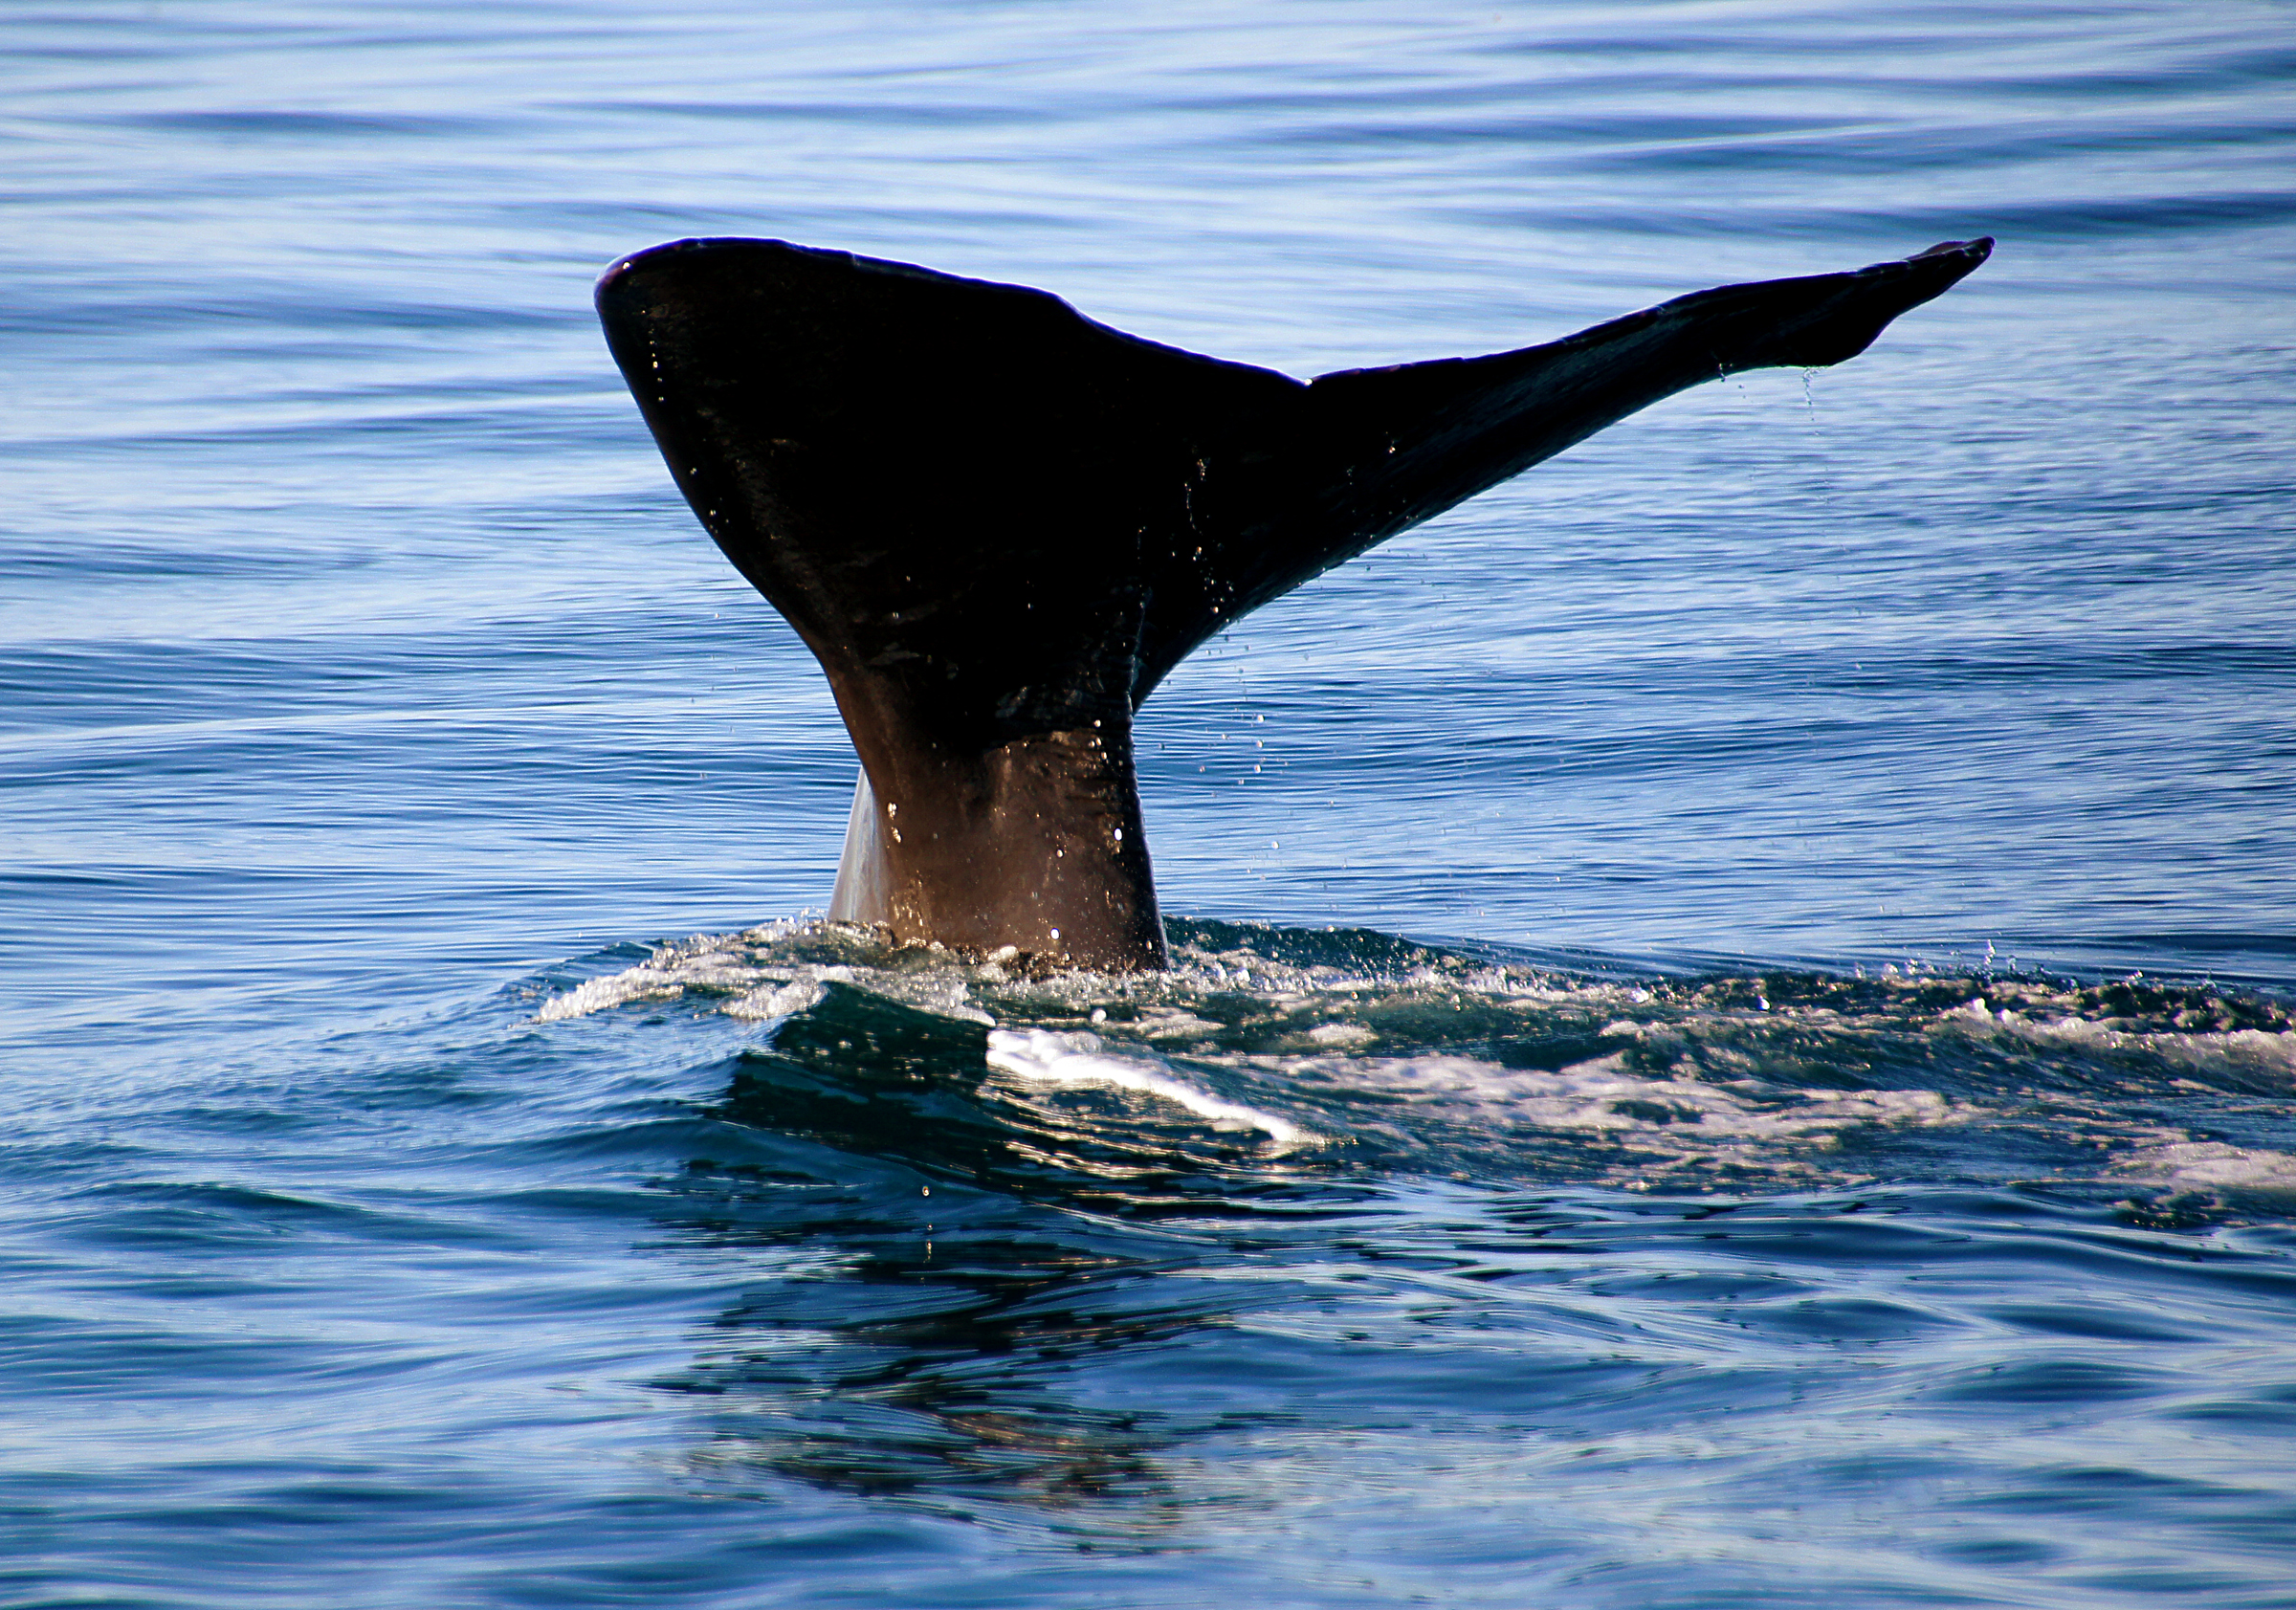
sea, ocean, wave, mammal, humpback whale, publicdomain, newzealand, vertebrate, whale, dolphin, spermwhale, whalewatchkaikoura, whaletails, whalefluke, whalekaikoura, oceanmammals, marine mammal, killer whale, wind wave, marine biology, whales dolphins and porpoises, common bottlenose dolphin, short beaked common dolphin, grey whale